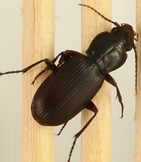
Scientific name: Pterostichus restrictus
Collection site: Niwot Ridge Mountain Research Station Site (NIWO), plot NIWO_002